Johannes Kelpius

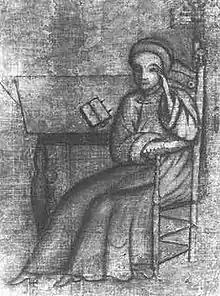

Johannes Kelpius (1667 – 1708) was a German Pietist, mystic, musician, and writer. He was also interested in the occult, botany, and astronomy. He came to believe with his followers – called the "Society of the Woman in the Wilderness" – that the end of the world would occur in 1694. This belief, based on an elaborate interpretation of , anticipated the advent of a heavenly kingdom somewhere in the wilderness during that year. Kelpius felt that the seventeenth-century Province of Pennsylvania, given its reputation for religious toleration at the edge of a barely settled wilderness, was the best place to be. Philadelphia had been founded in 1682, but the city and the Province of Pennsylvania had quickly become a tolerant haven and refuge for many pietist, communitarian, or free-thinking groups who were leaving the Old World for the congenial religious climate of the British colony. Kelpius and his followers crossed the Atlantic and lived in the valley of the Wissahickon Creek in Philadelphia from 1694 until his death. It is reported that they lived communally, though they also spent time in solitary meditation in caves and small cells scattered about their common living quarters. Though no sign or revelation accompanied the year 1694, the faithful, known as the Hermits or Mystics of the Wissahickon, continued to live in celibacy, searching the stars and hoping for the end.